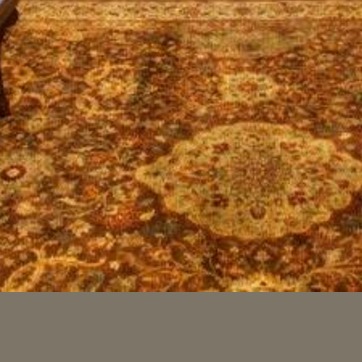
Material: carpet